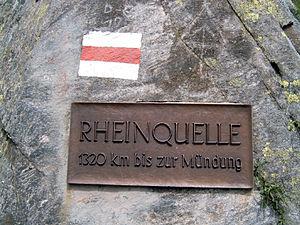
Plaque indiquant la source du Rhin et la longueur de son cours jusqu'à la mer du Nord.
L'hydrologie est la science qui étudie le cycle de l'eau dans son ensemble, c'est-à-dire les échanges d'eau entre le sol et l'atmosphère mais aussi entre le sol et le sous-sol.
Le lac de Toma est un lac situé dans le canton des Grisons, dans l'est de la Suisse, plus exactement dans la localité de Sedrun, sur le territoire de la commune de Tujetsch, dans la région de Surselva. Il se trouve à 2 345 m d'altitude, en dessous du Piz Badus et de l'Alp Tuma, non loin du col de l'Oberalp.
Le Rhin antérieur est une rivière de Suisse. Il s'agit du cours principal du Rhin qui ne prend ce nom qu'après la confluence entre le Rhin antérieur et le Rhin postérieur, quelques kilomètres en amont de Coire.
Le lac de Toma dans le canton des Grisons en Suisse est généralement considéré comme la source du Rhin. Cette convention officielle ne fait toutefois pas justice à la longueur réelle ni au débit effectif des cours d’eau constitutifs du Rhin en amont de Coire. La fixation de la source au lac de Toma est donc en partie due à des conventions et traditions historiques.